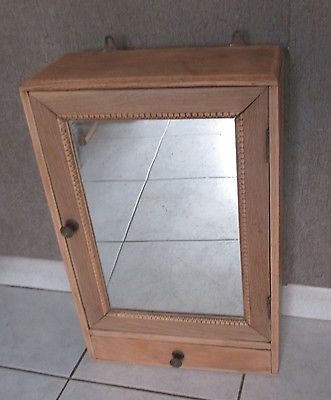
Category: cabinet